Marita Camacho Quirós

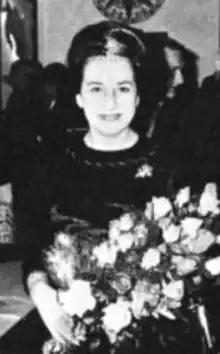
Camacho Quirós in 1962

Marita del Carmen Camacho Quirós (10 March 1911 – 20 June 2025) was a Costa Rican supercentenarian who served as First Lady of Costa Rica from 1962 to 1966 during the presidency of her husband, Francisco Orlich Bolmarcich. At the time of her death, Camacho Quirós was the oldest living Costa Rican and the oldest former first lady in the world.